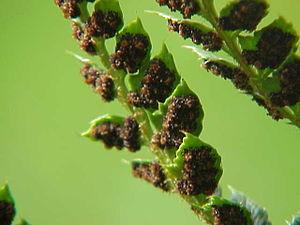
Polystichum aculeatum, appelé Polystic à aiguillons ou Polystic à frondes munies d'aiguillons, est une espèce de fougères de la famille des Dryopteridaceae, originaire d'Europe.